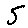
Label: 5